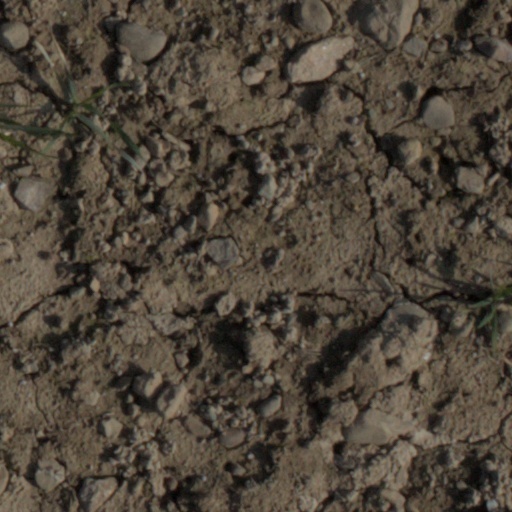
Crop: wheat